Future Science Fiction and Science Fiction Stories

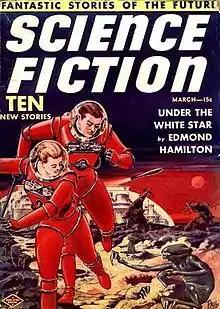
Cover of the first issue of "Science Fiction", dated March 1939. The artwork is by Frank R. Paul

Future Science Fiction and Science Fiction Stories were two American science fiction magazines that were published under various names between 1939 and 1943 and again from 1950 to 1960. Both publications were edited by Charles Hornig for the first few issues; Robert W. Lowndes took over in late 1941 and remained editor until the end. The initial launch of the magazines came as part of a boom in science fiction pulp magazine publishing at the end of the 1930s. In 1941 the two magazines were combined into one, titled "Future Fiction combined with Science Fiction", but in 1943 wartime paper shortages ended the magazine's run, as Louis Silberkleit, the publisher, decided to focus his resources on his mystery and western magazine titles. In 1950, with the market improving again, Silberkleit relaunched "Future Fiction", still in the pulp format. In the mid-1950s he also relaunched "Science Fiction", this time under the title "Science Fiction Stories". Silberkleit kept both magazines on very slim budgets throughout the 1950s. In 1960 both titles ceased publication when their distributor suddenly dropped all of Silberkleit's titles.